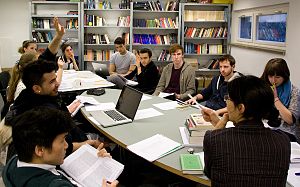
Bard College Berlin / Studier
Seminar ved Bard College Berlin
Bard College Berlin, A Liberal Arts University er et privat universitet beliggende i Berlin, Tyskland. Det blev grundlagt som en non-profit uddannelsesinstitution i 1999 som ECLA under Stephan Gutzeits ledelse. Den første dekan var Erika Anika Kiss. Fra 2003 til 2012 stod Thomas Nørgaard og Peter Hajnal i spidsen for udviklingen af skolens curriculum, studieplaner, og daglige ledelse. Indledningsvis tilbød skolen et seks ugers International Summer University. Kort efter kom to- og etårs-forløb til: The Academy Year og The Programme Year. De to sidste eksisterer stadig. Bard College Berlin's fireårige Bachelor of Arts kom til i oktober 2009. I November 2011 blev ECLA en del af Bard College netværket og blev til Bard College Berlin, A Liberal Arts University. Et 4-årigt BA-forløb i Økonomi, Politik og Samfundsfag vil blive udbudt fra 2014.Bard College Berlin er i modsætning til de fleste universiteter ikke opdelt i fakulteter og det nuværende curriculum er baseret på sammenhængende værdistudier. Ifølge Martha Nussbaum er skolen en af få europæise uddannelsesinstitutioner der virkeliggør "liberal arts"-idealet.